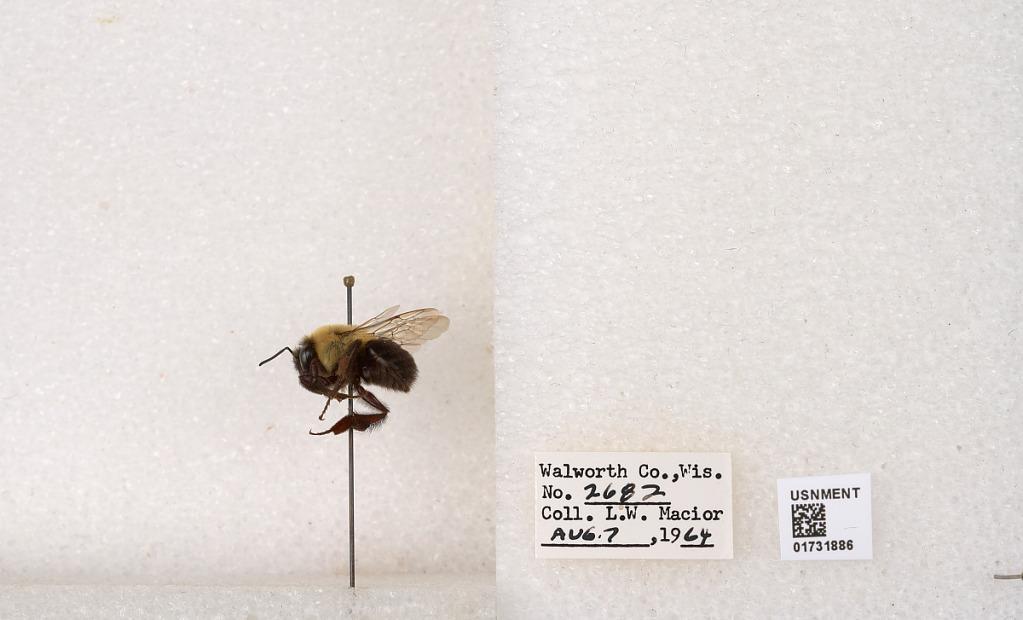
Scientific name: Bombus impatiens Cresson
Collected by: L. Macior
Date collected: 1964-8-7
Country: United States
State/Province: Wisconsin
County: Walworth
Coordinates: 42.6685, -88.5419